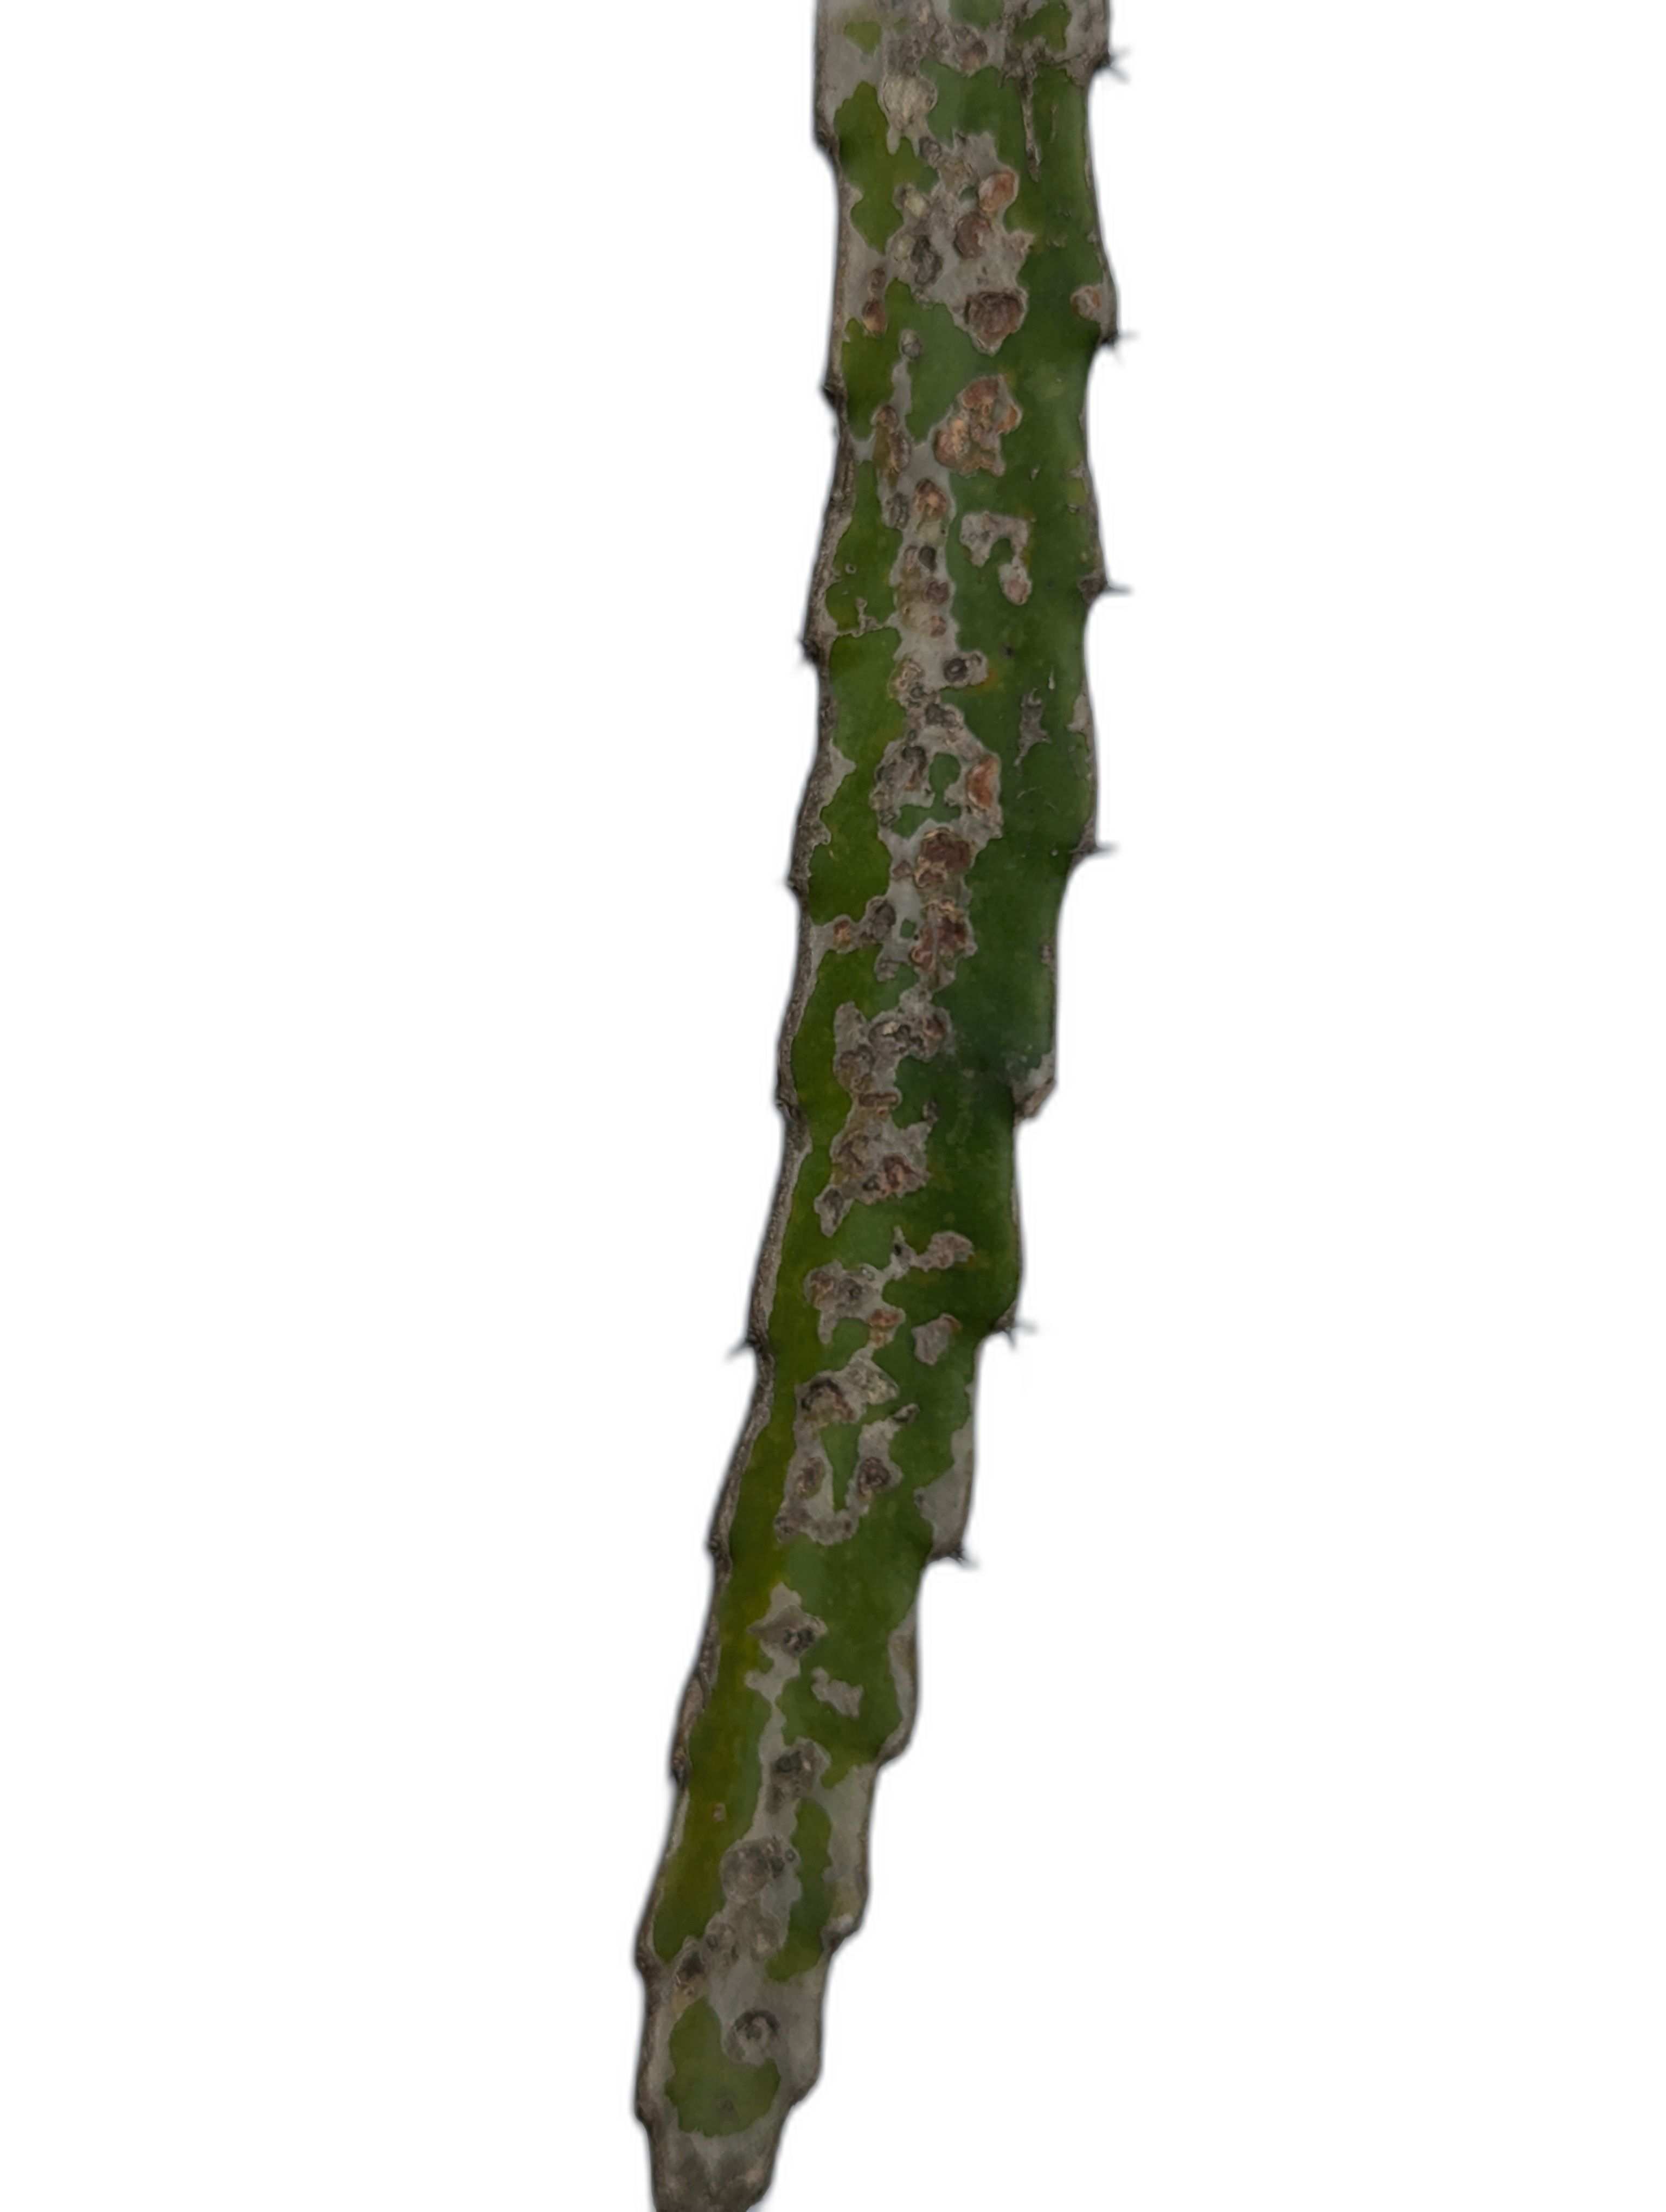
Label: Bad leaf